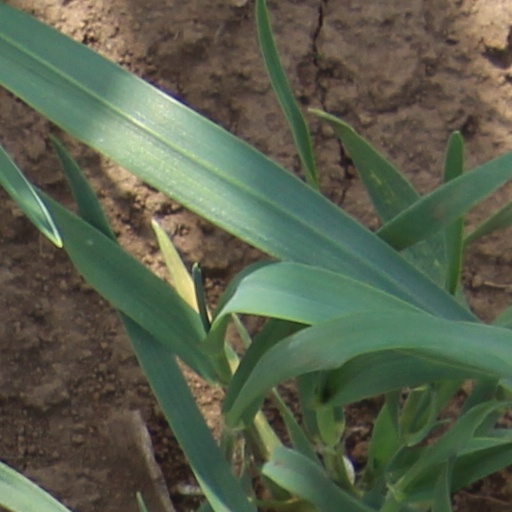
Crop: wheat